Digging to China

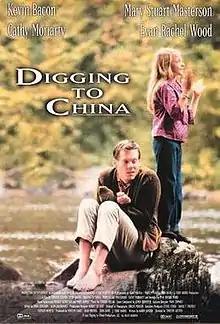
Theatrical release poster

Digging to China is a 1997 American drama film that marked the cinematic directorial debut of actor Timothy Hutton and the screen debut of Evan Rachel Wood. The screenplay by Karen Janszen, the film focuses on the friendship forged between a pre-teen girl with a vivid imagination and a man with mental disabilities.